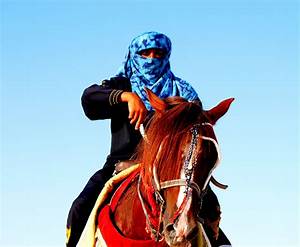
Label: horse